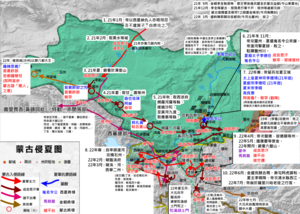
Les invasions mongoles des Xia occidentaux sont une série de conflits entre l’Empire mongol et la dynastie des Xia occidentaux, qui est également connue sous le nom d'« Empire tangut » ou « Minya. » Espérant gagner à la fois un important butin et un puissant État vassal, le chef mongol Gengis Khan commence par lancer quelques raids de faible envergure contre les Xia occidentaux avant d'organiser une invasion à grande échelle en 1209. Cette campagne militaire a marqué à la fois la première invasion majeure menée par Genghis et le début de l’invasion mongole de Chine. Malgré un sérieux revers pendant le siège de Yinchuan, la capitale des Xia, quand le fleuve dont le cours a été détourné inonde accidentellement leur camp, les Mongols réussissent à convaincre Shénzōng, l'empereur des Xia, de se rendre en janvier 1210. Pendant près d’une décennie les Xia occidentaux servent les Mongols comme vassaux et les aident dans leur guerre contre les Jin. Mais quand Genghis envahit le territoire de la dynastie des Khwârezm-Shahs en 1219, les Xia occidentaux tentent de rompre avec les Mongols et de s’allier avec les dynasties Jin et Song.